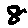
Label: 8